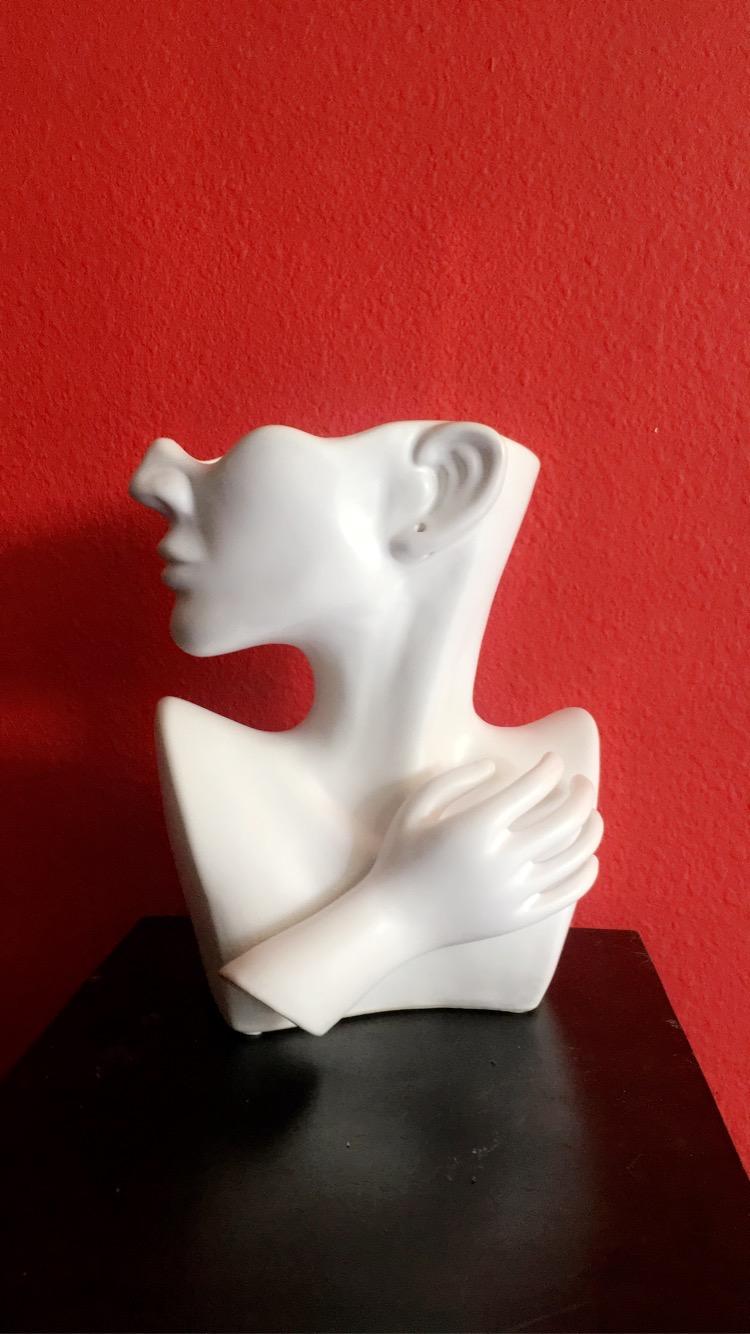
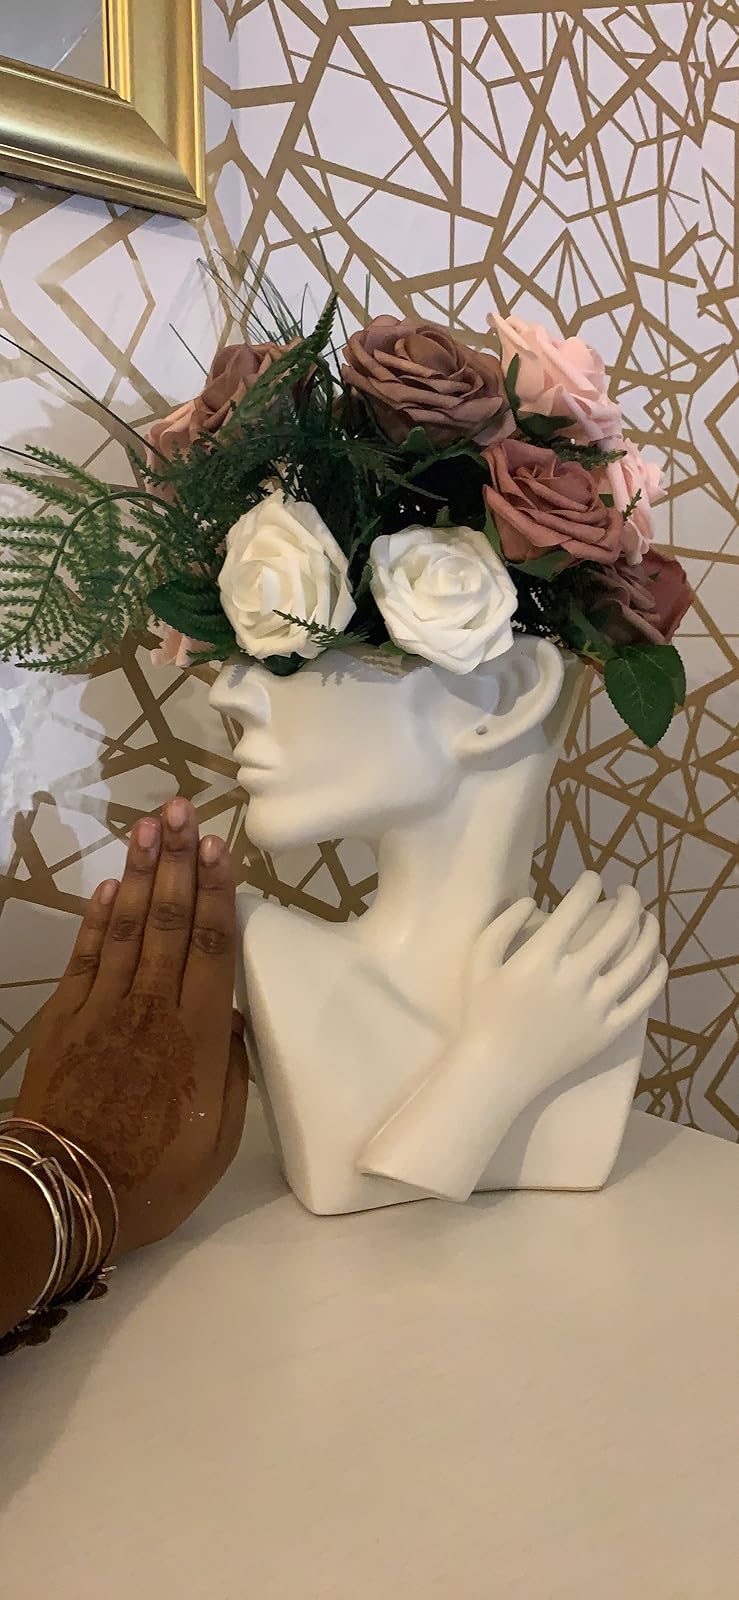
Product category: vase
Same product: yes